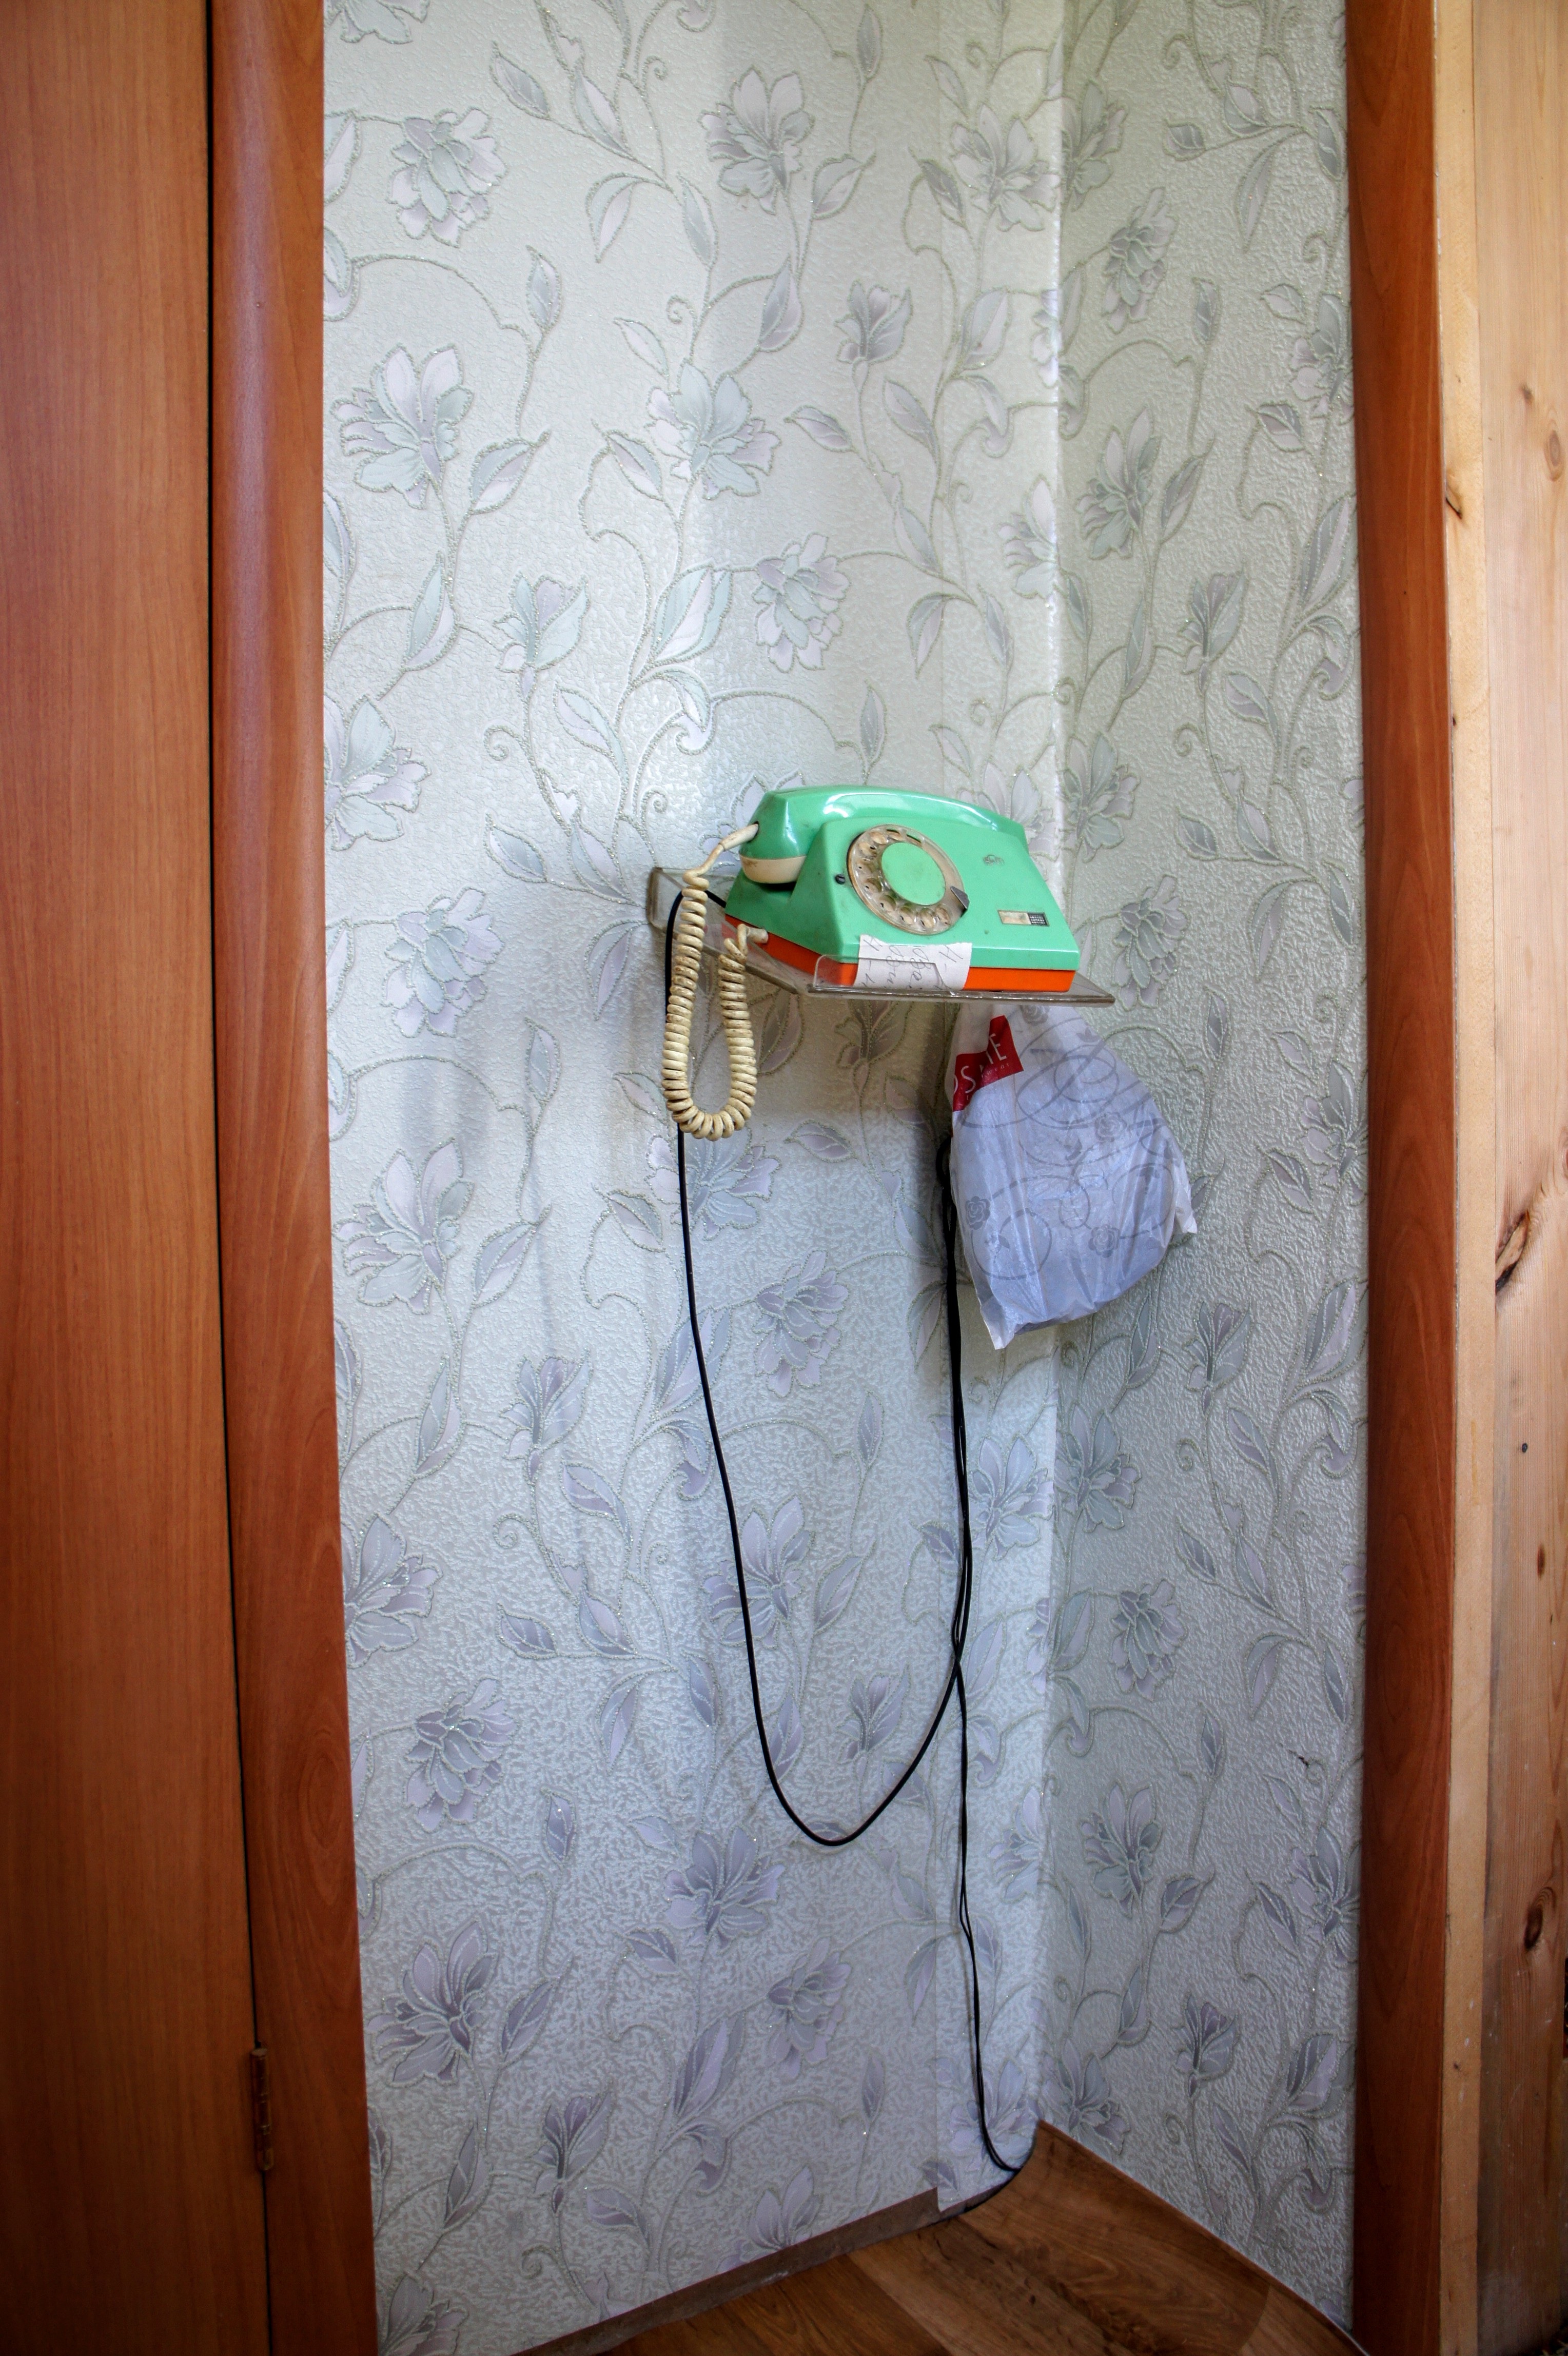
house, floor, window, old, wall, phone, nostalgia, room, door, dial, interior design, bathroom, historically, telephone handset, landline phone, plumbing fixture